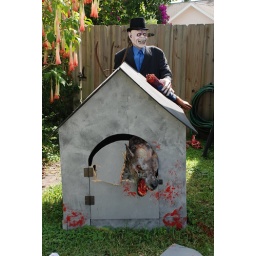
The Ripper is generally in charge of feeding the dog when food comes walking by...